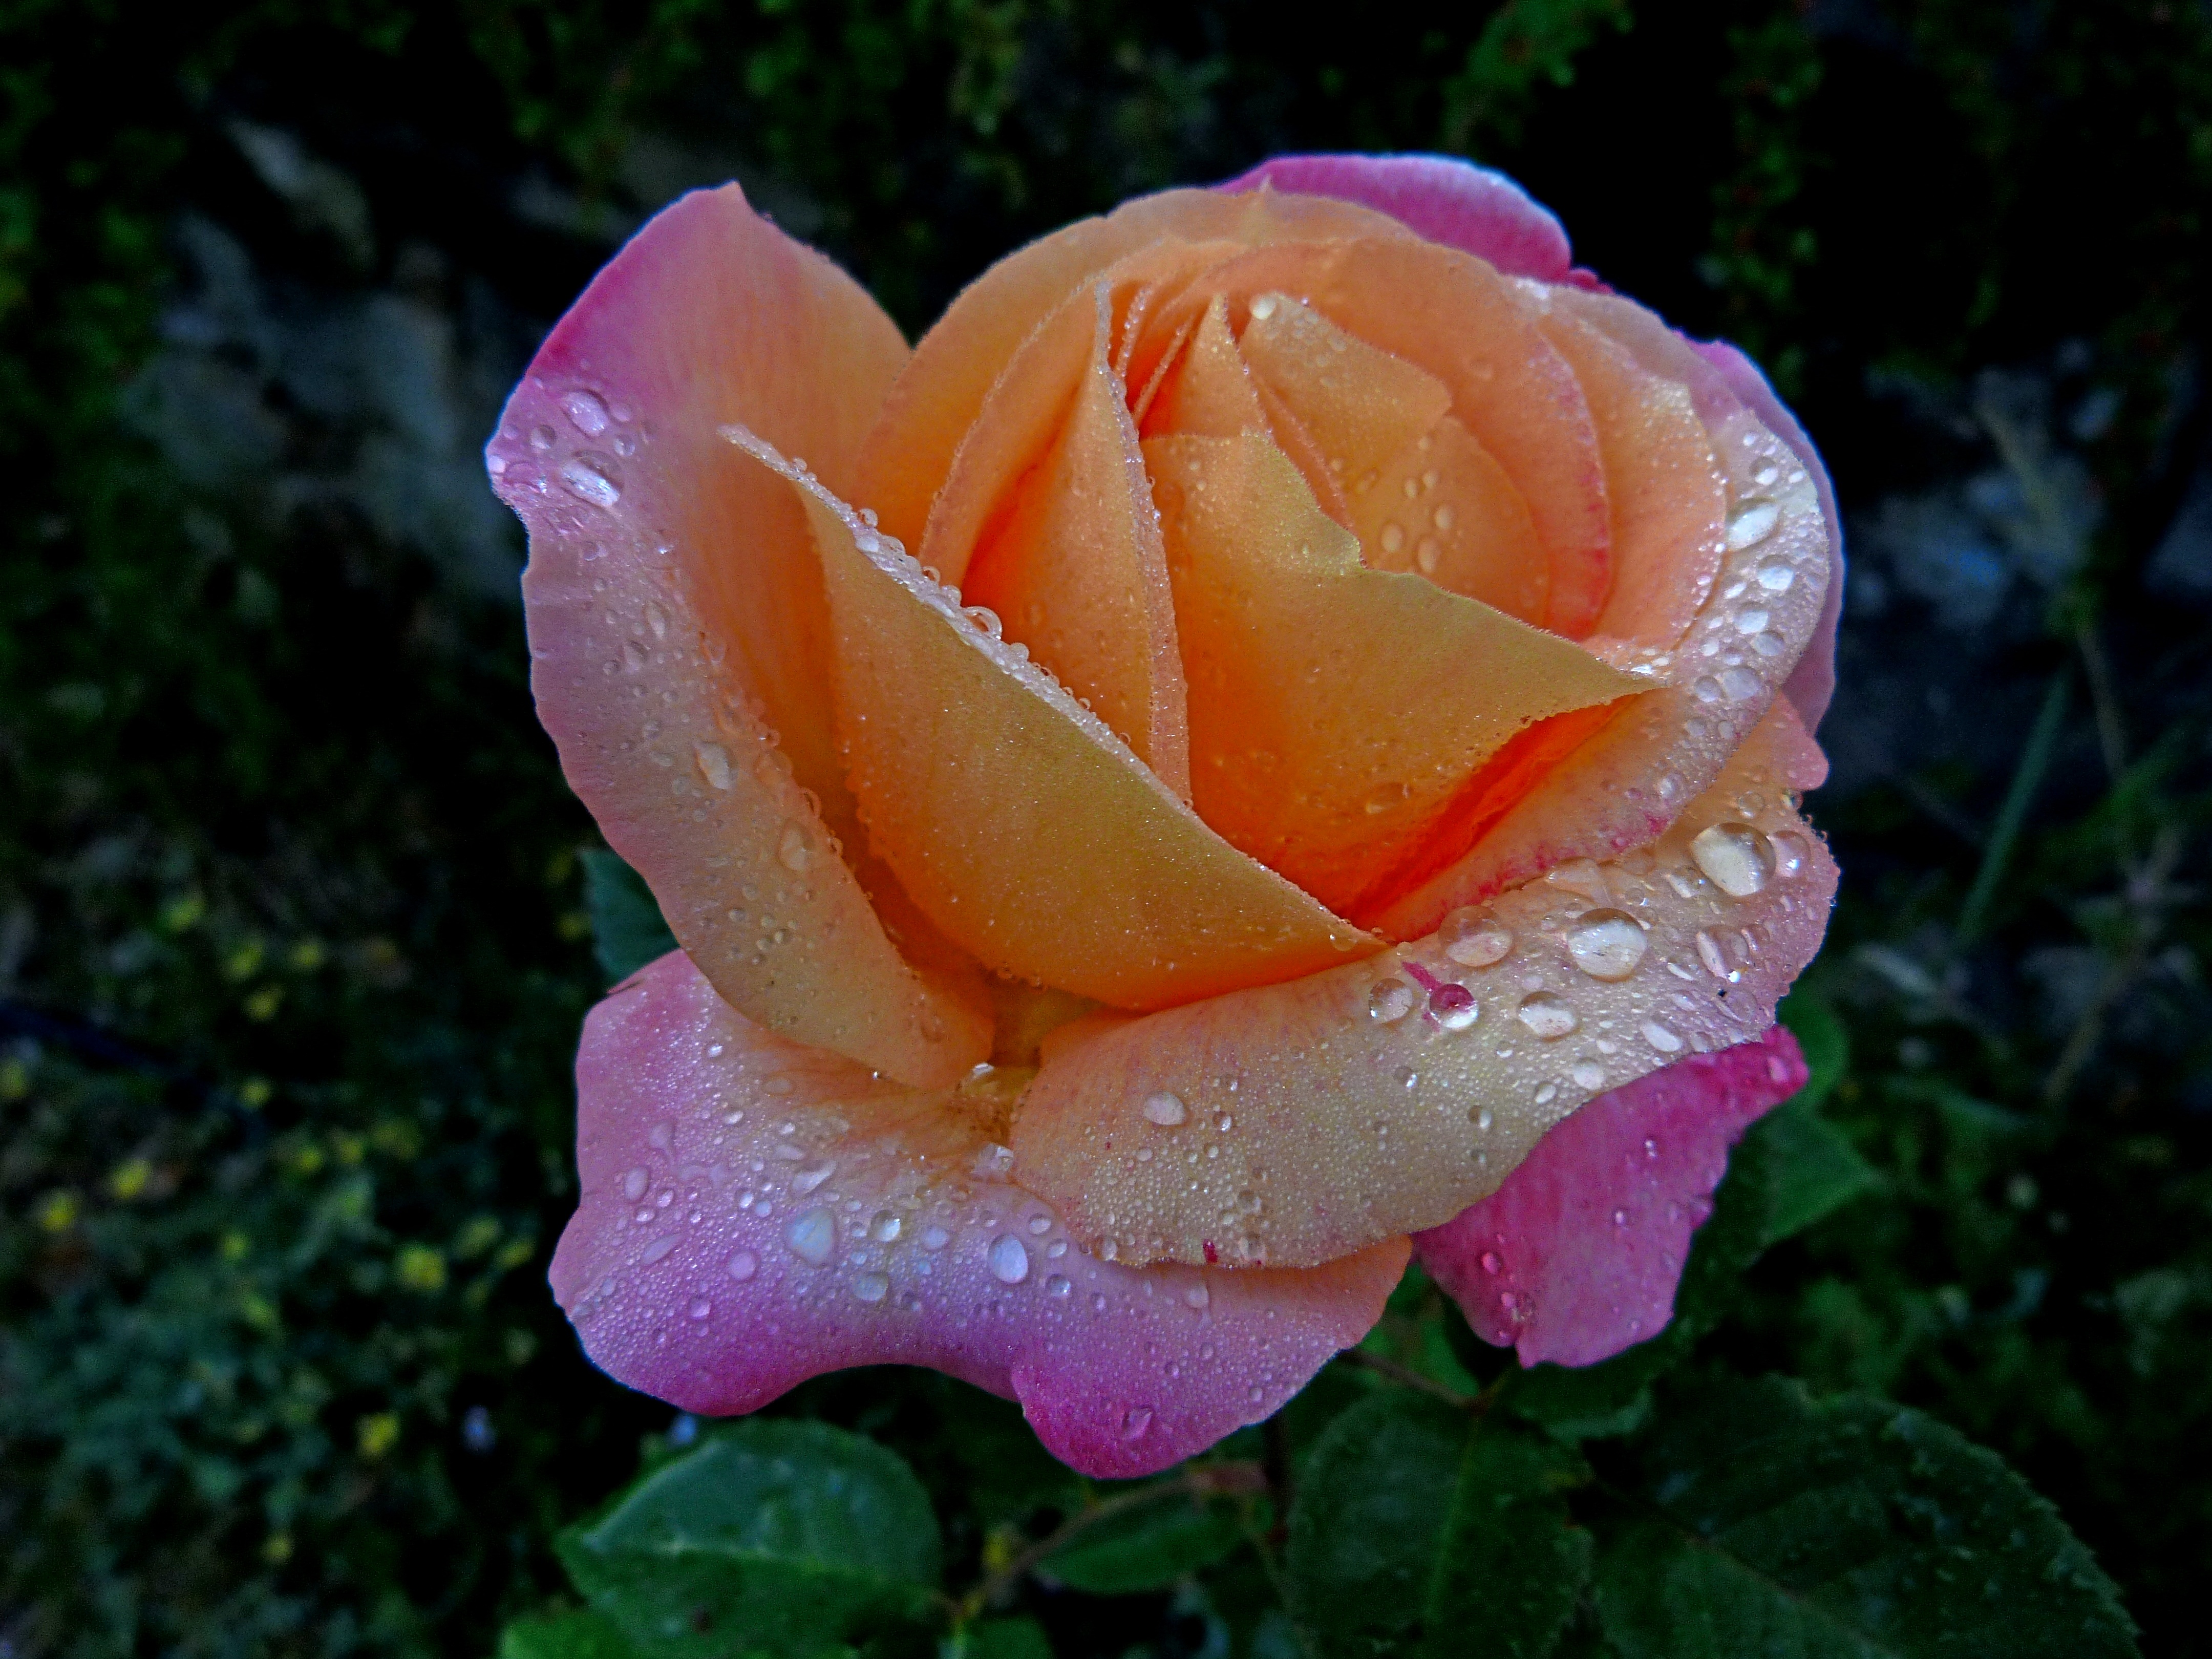
nature, plant, morning, flower, petal, rose, spring, color, macro, garden, pink, flora, flowers, petals, floribunda, macro photography, dew drops, flowering plant, garden roses, rose family, land plant, rosa centifolia, rose order